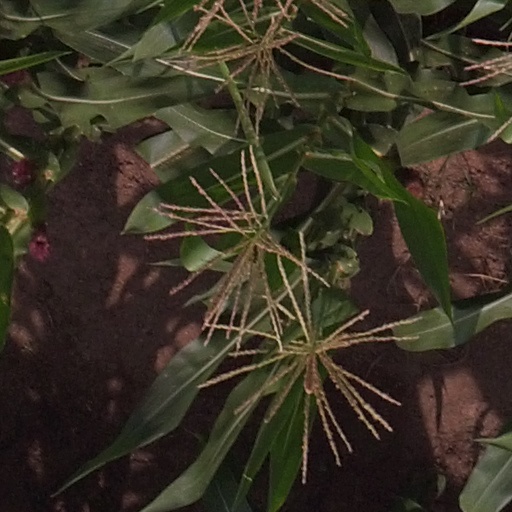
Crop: maize; corn